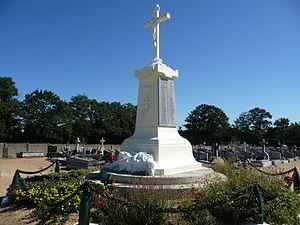
Monument aux morts 14-18 de Fay-de-Bretagne (44)
Fay-de-Bretagne est une commune de l'Ouest de la France, située dans le département de la Loire-Atlantique, en région Pays de la Loire.
Cet article recense les monuments aux morts en Loire-Atlantique, en France.